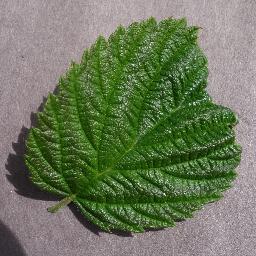
Label: Raspberry___healthy